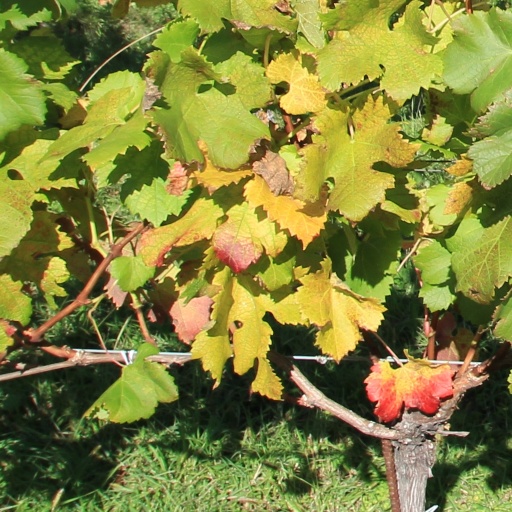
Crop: grape